Preciado Bakish

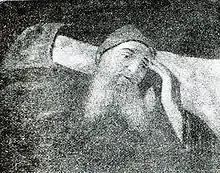
Preciado Bakish

Preciado Bakish (Hebrew: פרסיאדו בקיש ) was a Sephardic Jewish rabbi active in Bulgaria. He served as the Chief Rabbi of Bulgaria and was a prominent member of the Zionist Movement.